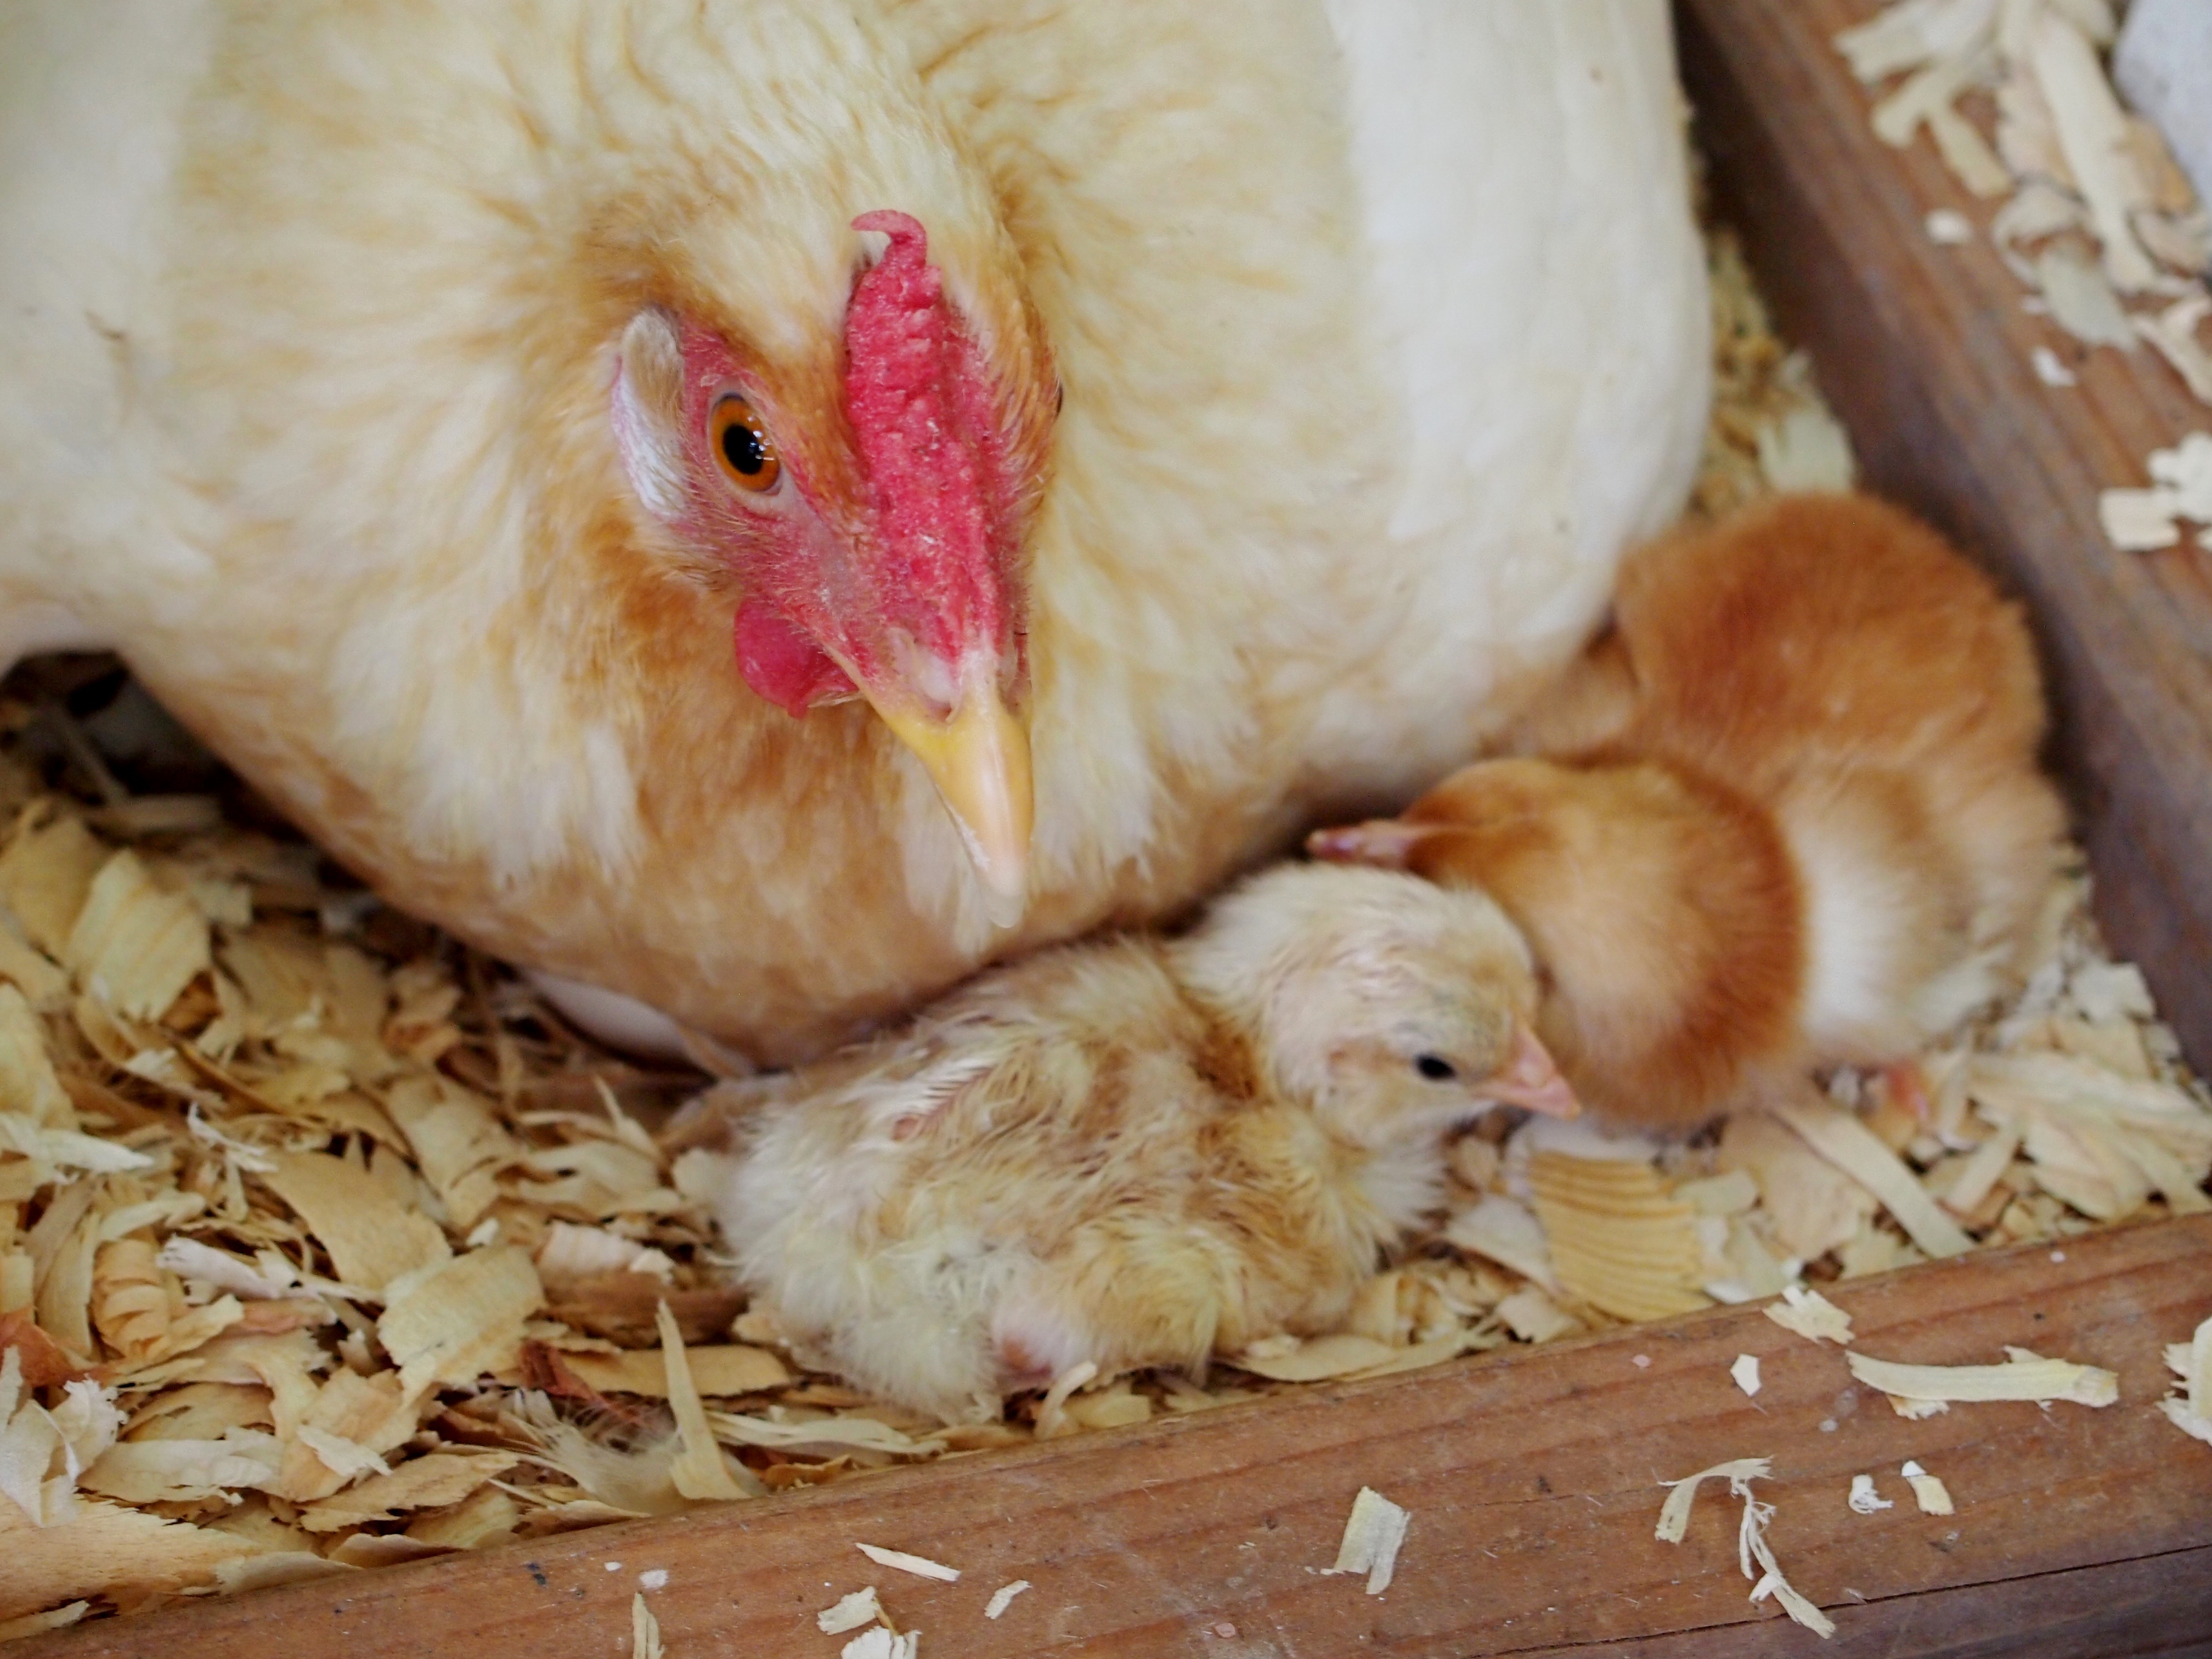
nature, bird, farm, beak, chicken, animals, galliformes, vertebrate, chicks, chickens